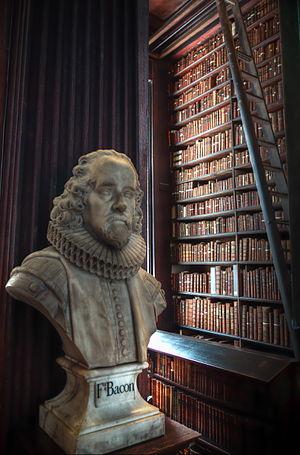
Un buste est une représentation sculptée ou moulée de la partie supérieure du corps humain représentant la tête et le cou d'une personne ainsi que des parties variables de la poitrine et des épaules. La pièce est normalement supportée par un piédestal. Ces formes recréent l'image d'un individu. Tout matériau utilisé pour la sculpture comme le marbre, le bronze, la terracotta ou le bois peut servir à créer un buste. Un terme parallèle, « aust », est une représentation de la partie supérieure d'un animal ou d'une créature mythique.